Hulda Lütken

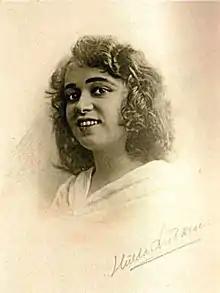
Hulda Lütken

Hulda Dagny Lütken (1896–1946) was a Danish poet and novelist. The underlying theme in her nine poetry collections and five novels is the conflict between desire and moral purity. Her first novel, "Degnens Hus" (The Deacon's House, 1929), is based on her own experience of two very different parents. Initially writing rather traditional rhyming verse, "Drømmen" (The Dream), published in 1940, was the first of more experimental works. In 1943, with her memoir "Mennesket paa Lerfødder" (A Person with Feet of Clay) she embarked on a period of self-reflection questioning her gender identity.